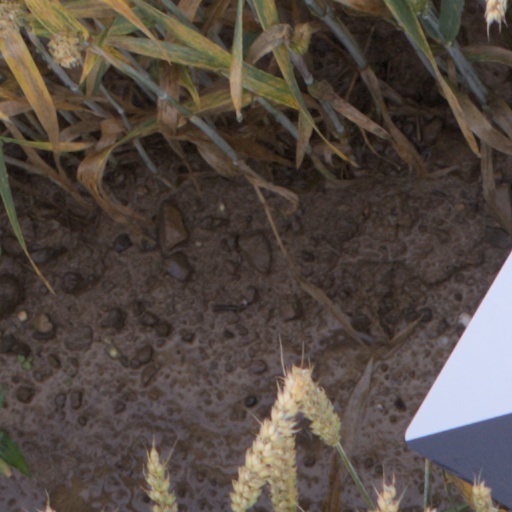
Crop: wheat